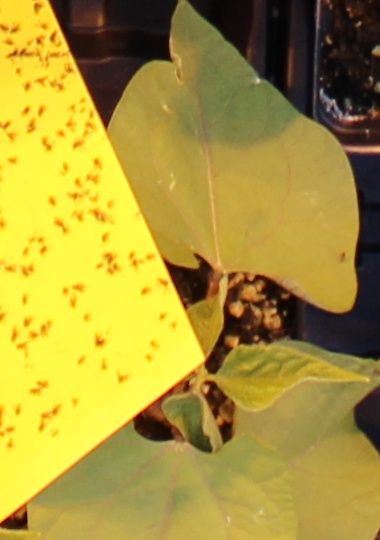
Label: Blackbean